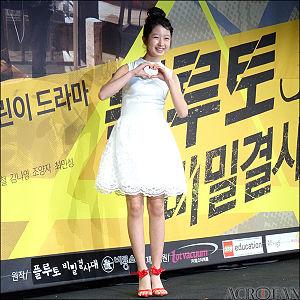
Kim Ji-min, née le 12 février 2000, est une actrice sud-coréenne. Elle est surtout connue pour ses rôles dans les séries télévisées Goddess of Fire et Pluto Secret Society. En 2018, elle intègre le casting de la série My ID Is Gangnam Beauty.